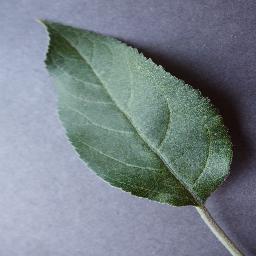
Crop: apple
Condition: healthy